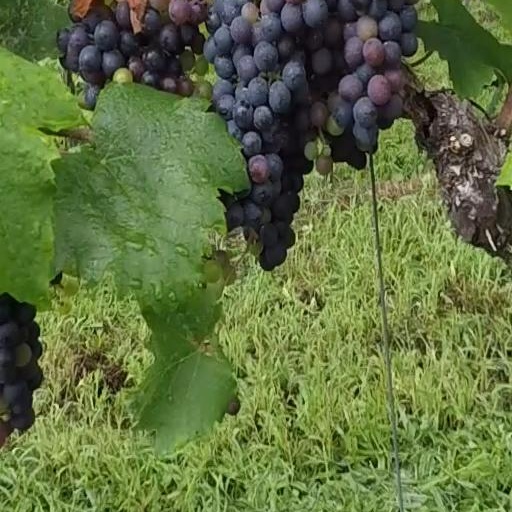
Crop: grape